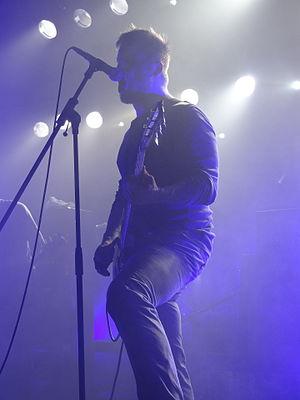
Chanteur de Cult of Luna lors de leur concert à la salle Razzmatazz 3, Barcelone